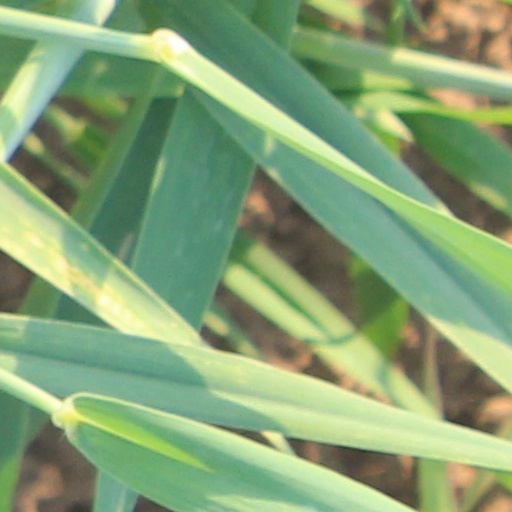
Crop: wheat